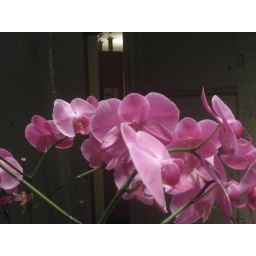
in a bathroom in my mother's house